Faskally Forest

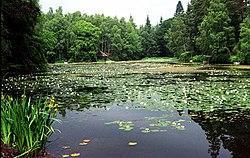
Loch Dunmore surrounded by Faskally Forest

The soil formation in this forest land is a mixture of brown earth and ironpans that are formed above the Dalradian mica schist. In view of sheltered conditions, the area experiences frost. The mean annual rainfall here is about .